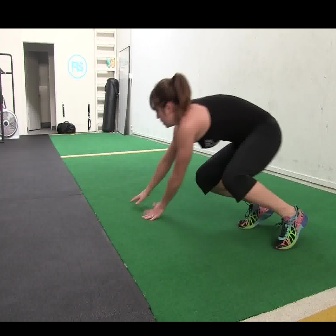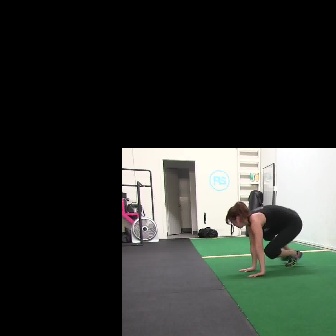
  Please identify the target specified by the bounding box [129,72,306,249] in the first image and locate it in the second image. Return the coordinates in [x_min,y_min,x_max,y_max] format.
Answer: [225,200,302,277]